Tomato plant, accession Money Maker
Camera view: horizontal (90 deg, fisheye); turntable rotation: 180 degrees
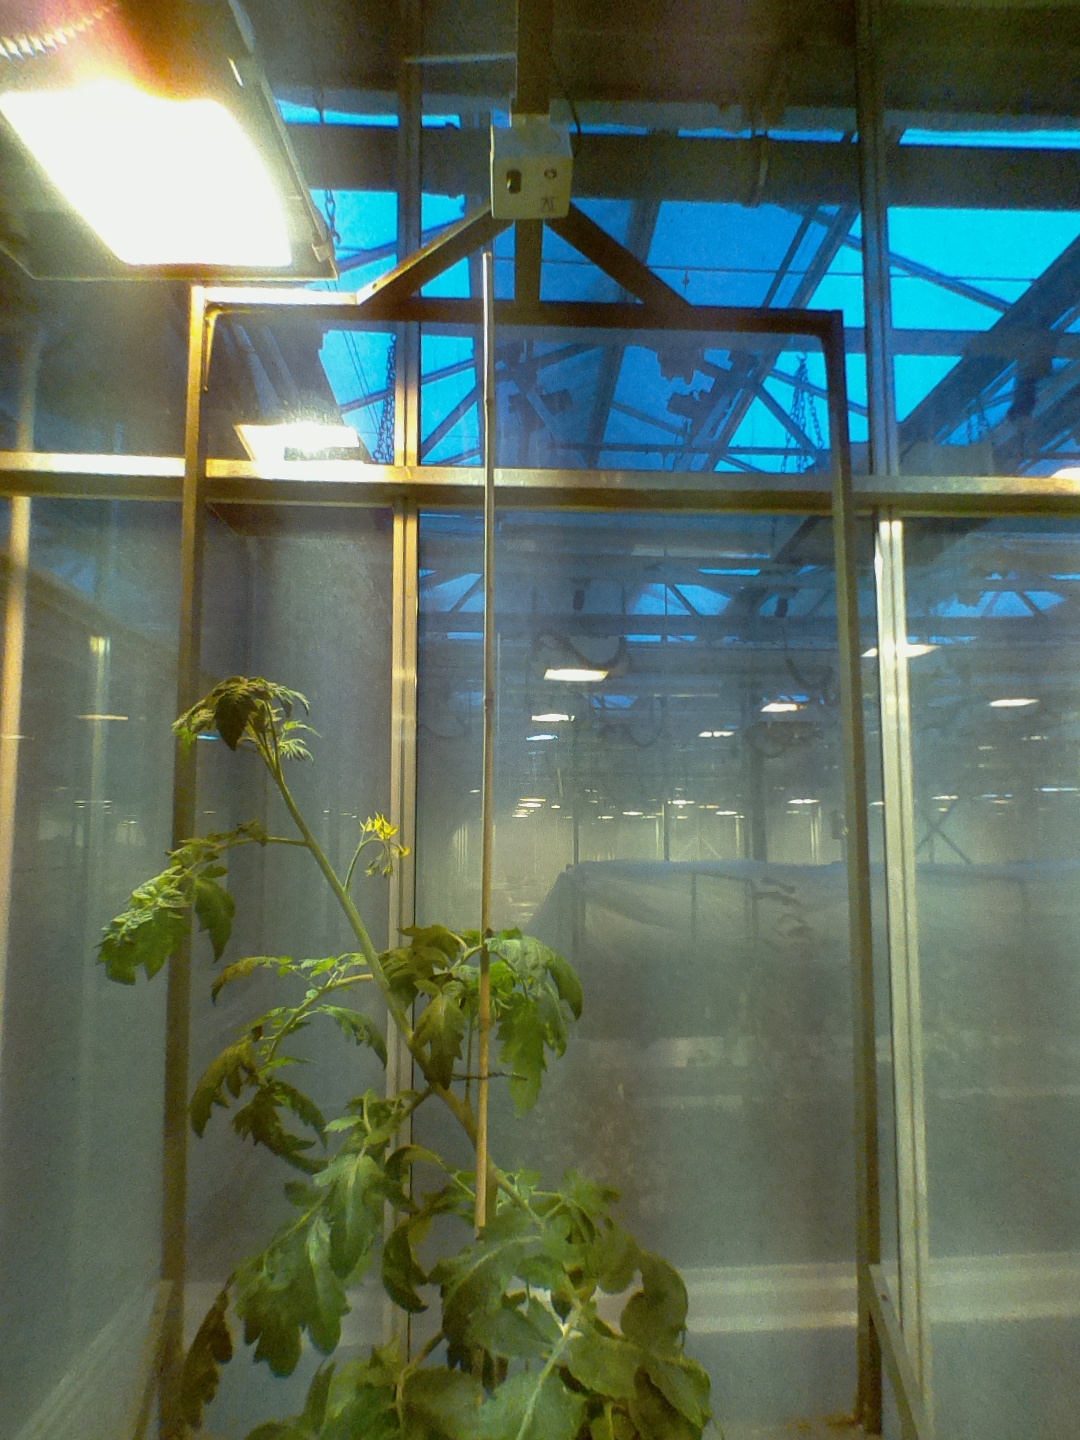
BBCH growth stage 65: Full flowering, 50%-60% of flowers open, first petals falling